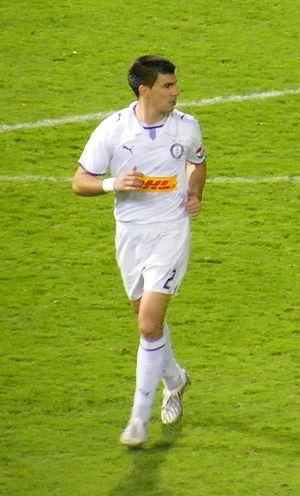
Ivan Dudić est un footballeur serbe, international yougoslave, né le 13 février 1977 à Zemun.